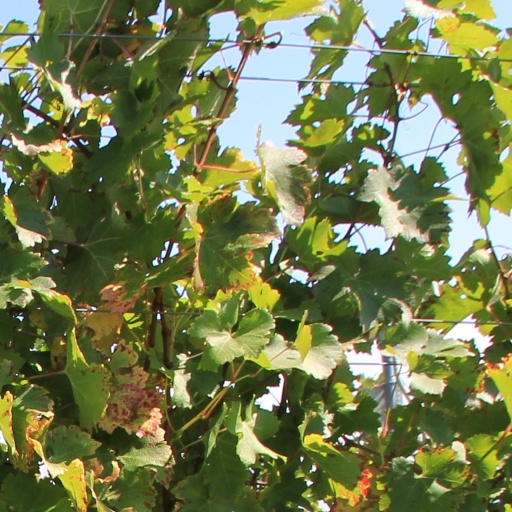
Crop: grape